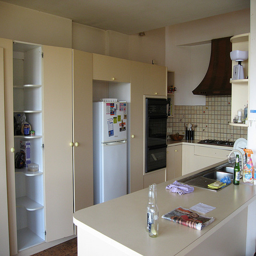
A kitchen with an open pantry and some empty glass bottles on the counter
A tan kitchen with a refrigerator and sink.
a white kitchen a sink and a white refrigerator
A kitchen with a lot of storage space.
A kitchen with white cabinets and appliances and several things on the counter.